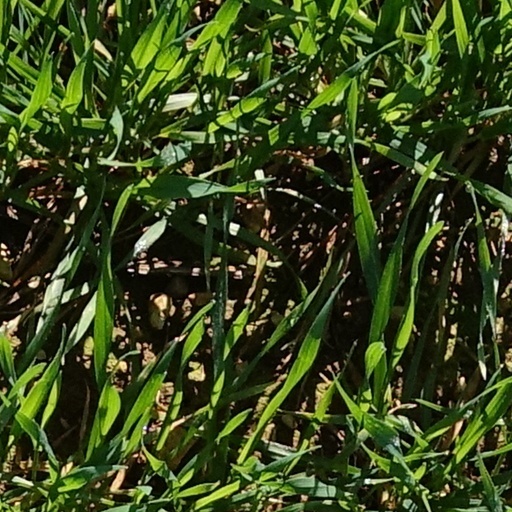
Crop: wheat